Francisco Larrañaga

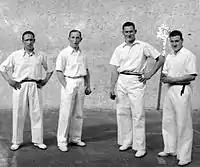
Txiquito de Mallavia, Txikito de Iraeta, Miguel Gallastegui and Felipe at the Astelena fronton in Eibar

He made his debut on 1931, but his best years as player were given between 1937 and 1942. On 11 August 1940 he played in Gros fronton the first professional hand-pelota singles championship of the history against Atano III, who defeated him with a final score of 22–8. In 1941 he reached the finale on the 1st Hand-Pelota doubles championship, along with Miguel Gallastegui, but they lost to Onaindia and Urcelay.. He participated in hand-pelota category during the 1930s and 1940s. In 1942 participated again on the hand-pelota 1st championship but lost to Gallastegui, in 1945 replaced Onaindia in the 1st Hand-Pelota doubles championship, pairing up with Lazcano due to that he suffered an injury during a regional tournament. Txikito de Iraeta and Lazcano won to Atano IV and Atano VII on the finale with a final score of 22-21 .